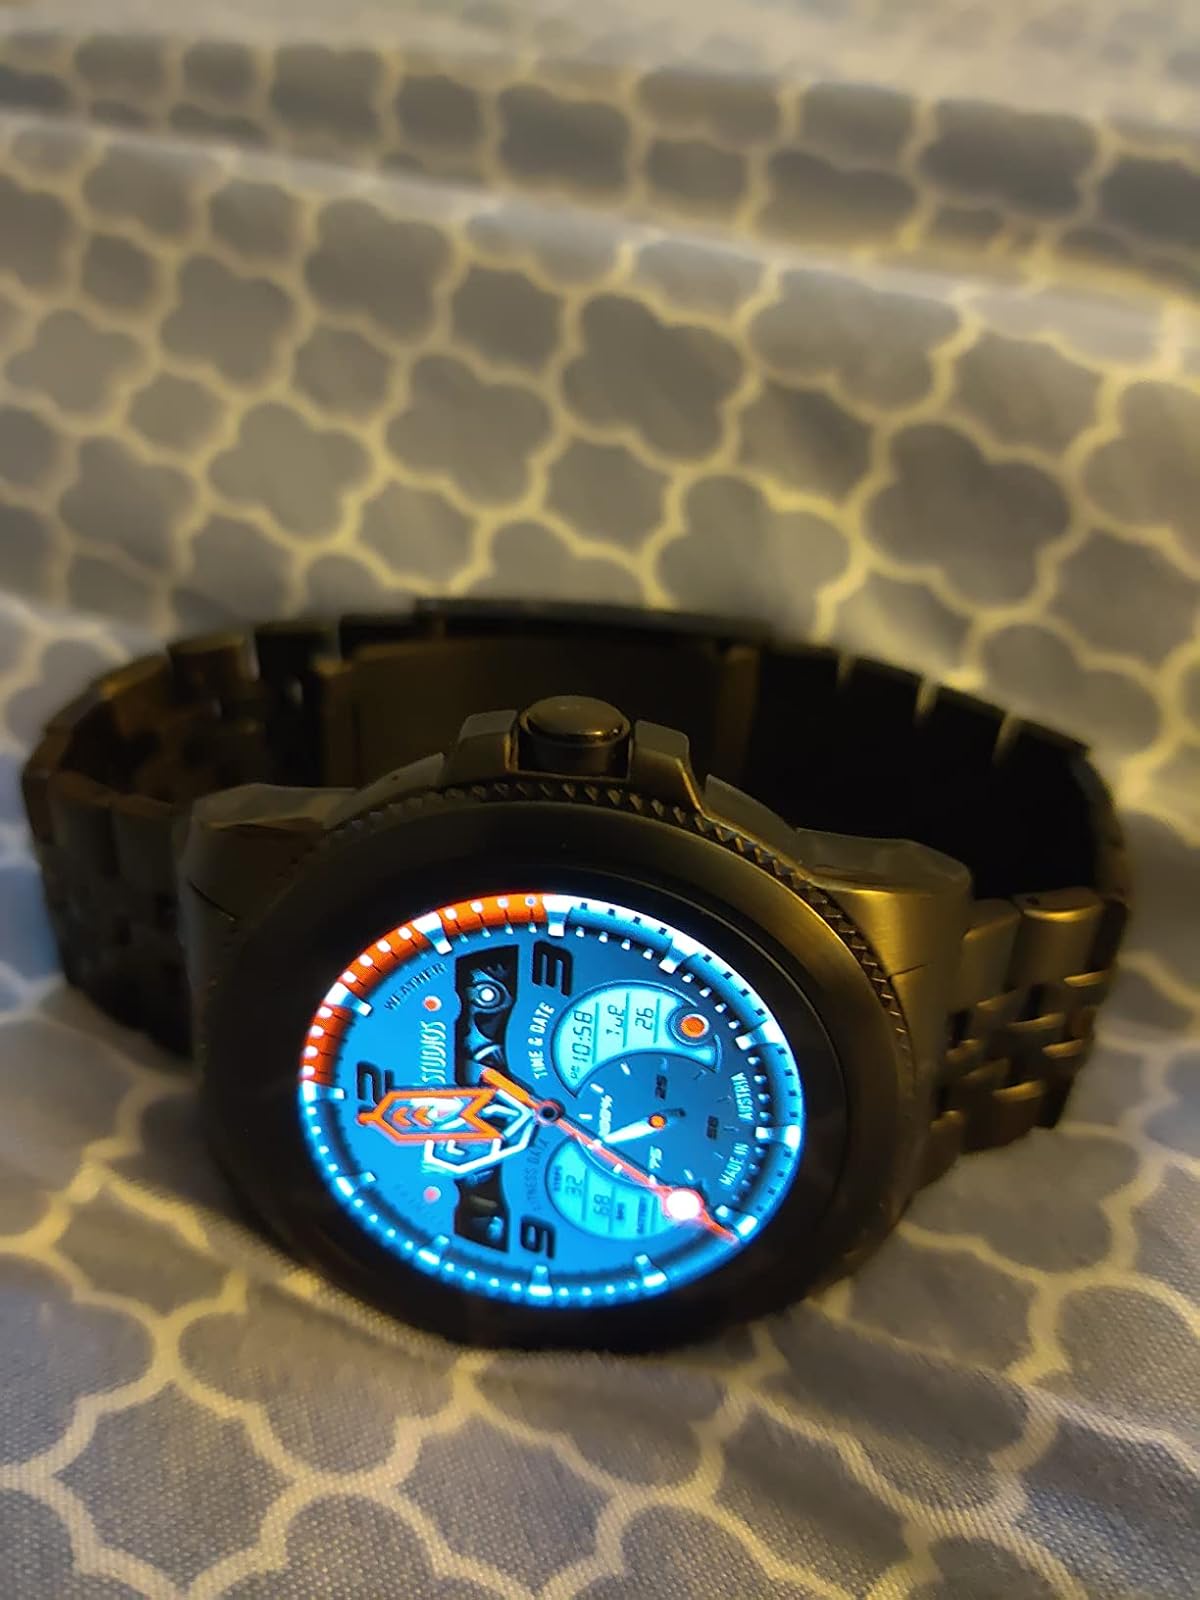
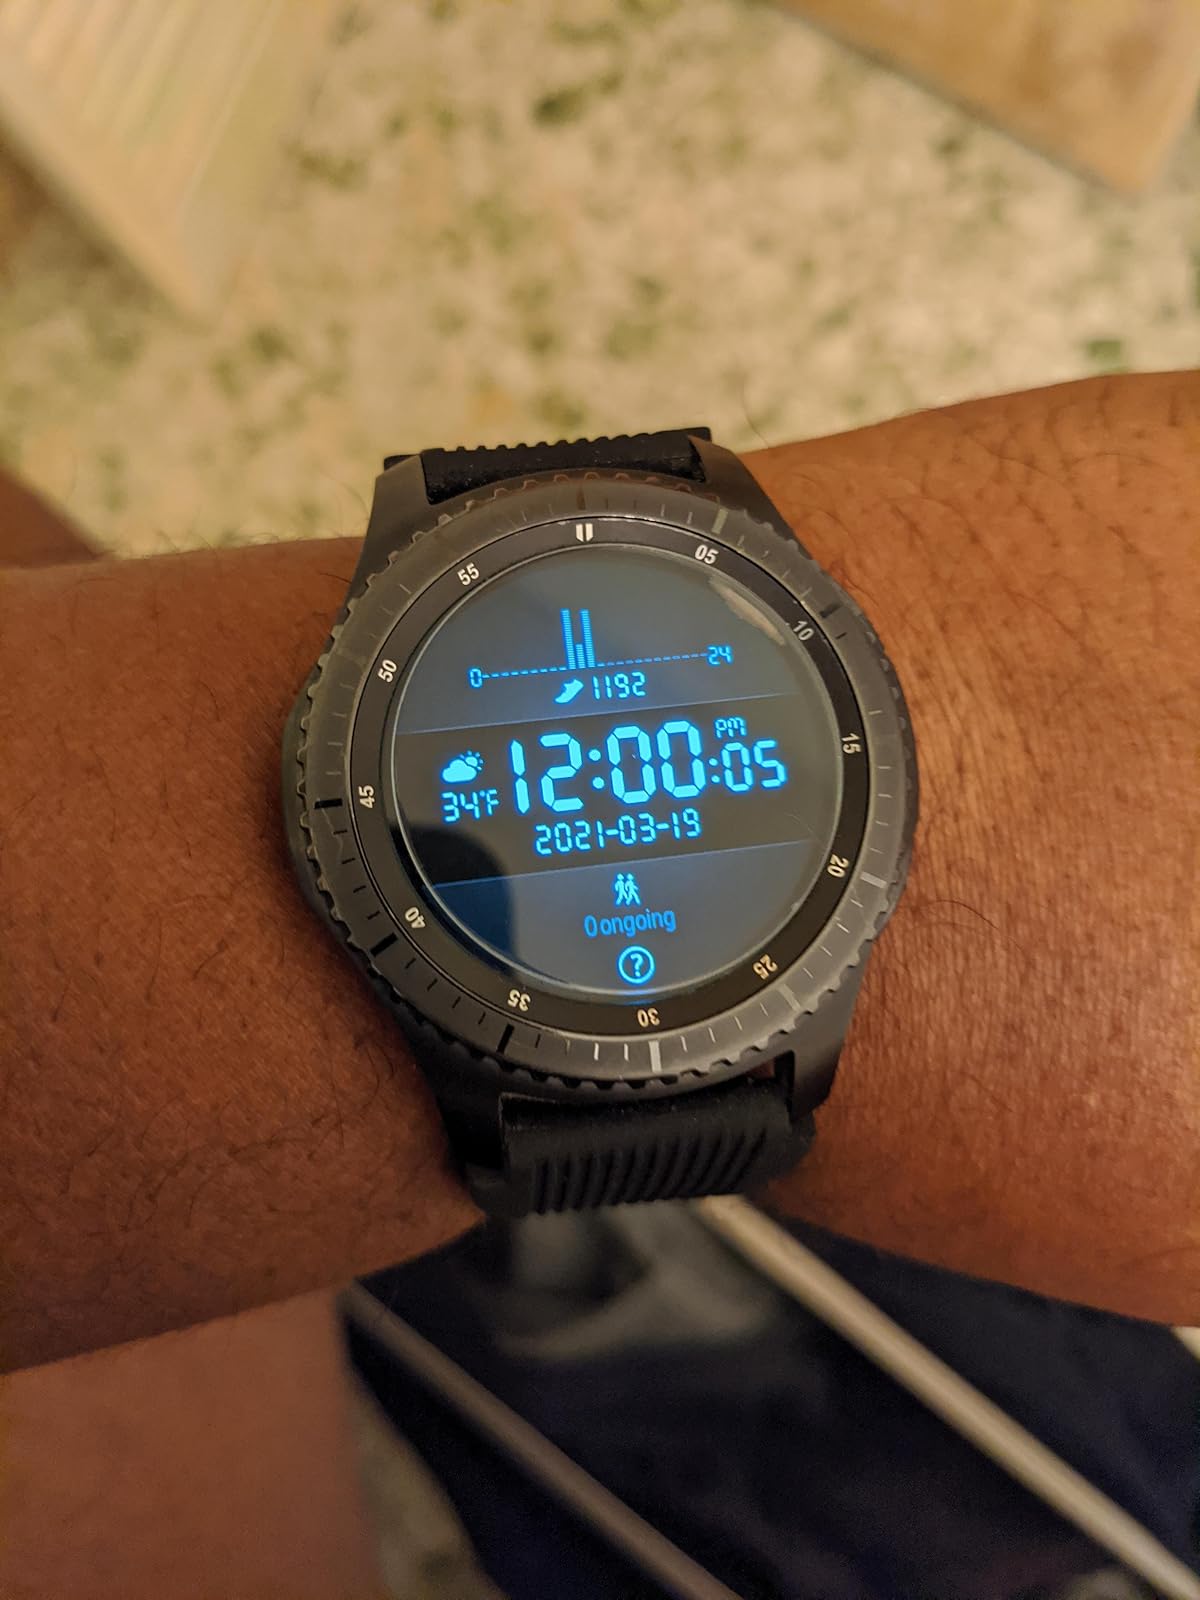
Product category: smartwatch
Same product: no